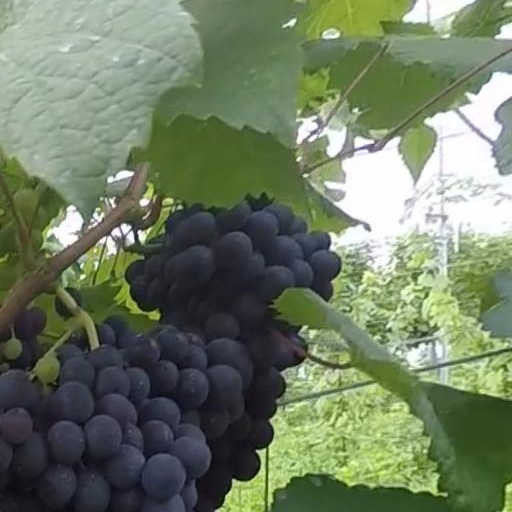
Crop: grape